Product Architects, Inc.

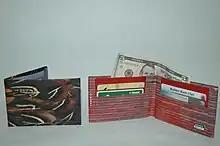
The “Wings” and “Prairie” Modern Wallet designs

Product Architects released the Modern Wallet in 2004. The wallet was made of Teslin, a synthetic material that is durable, flexible, breathable, and waterproof. It featured a wide variety of pictures and designs that were shown on both the inside and outside of the wallet. It was sold primarily to independent bicycle dealers, many of whom already carried the Polar Bottle. The Modern Wallet was discontinued in 2008.